Mercedes-Benz OM601 engine

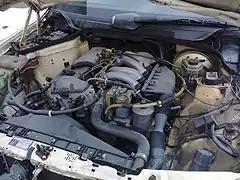
OM601 engine

The Mercedes-Benz OM601 engine is an inline-four diesel engine that was manufactured by Mercedes-Benz from 1983 to 2000.